Battalions of Death

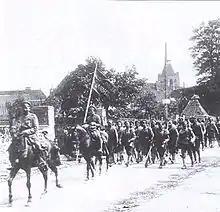
The death battalion of the 3rd Caucasus Army Corps.

The Battalions of Death, also called shock battalions, were infantry shock troops established by the Russian Imperial Army during World War I.